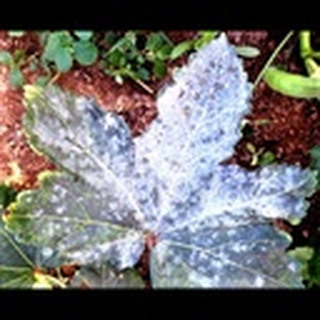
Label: cotton_powdery_mildew